Adele

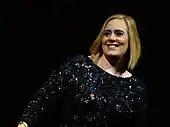
Adele was frequently credited in the 2010s for reviving the lagging sales of the music industry in the streaming era.

Adele has cited the Spice Girls as a major influence in regard to her love and passion for music, stating that "they made me what I am today". During childhood, she impersonated the Spice Girls at dinner parties. She says she was "heartbroken" when her favourite Spice Girls member, Geri Halliwell aka "Ginger Spice", departed from the group. Lauryn Hill is also one of her major influences. In a 2011 interview, Adele deemed Hill's record "The Miseducation of Lauryn Hill" as her favourite album, while also stating "I was analyzing the record for about a month at the age of 8, I was constantly wondering when I would be that passionate about something, to write a record about it, even though I didn't know I was going to make a record when I was older"; while also thanking Hill "for existing" in a penned letter, that she dedicated in honour of the 20th anniversary of Hill's album. Growing up she also listened to Sinéad O'Connor, the Cranberries, Bob Marley, the Cure, Dusty Springfield, Whitney Houston, Aretha Franklin, Celine Dion, Jeff Buckley, and Annie Lennox. Gabrielle was an early influence, whom Adele has admired since age five. During Adele's school years, her mother made her an eye patch with sequins which she used to perform as the Hackney-born star in a school talent contest.